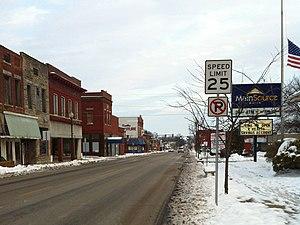
Jasonville est une municipalité américaine située dans le comté de Greene en Indiana.